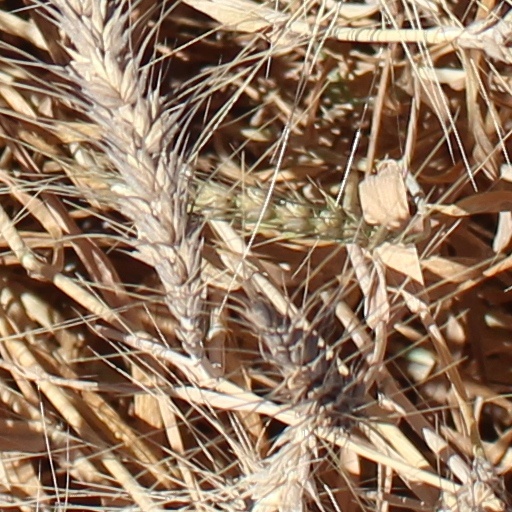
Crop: wheat